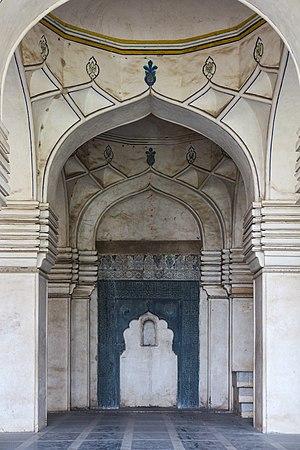
Un mihrab dans la mosquée Hayat Bakshi, Hyderabad, Inde